2025 Jaffar Express hijacking

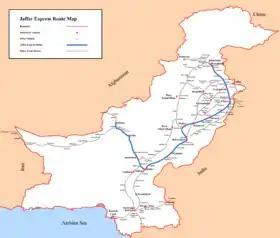
Map of the "Jaffar Express" route from Quetta to Peshawar

At 9a.m. on 11 March 2025, the "Jaffar Express" train departed Quetta en route to Peshawar, a journey of around . The train consisted of nine coaches and the locomotive. Around 450 passengers were reported to have been on board, including military personnel. Prior to the attack, the BLA insurgents sabotaged the train tracks with 8 improvised explosive devices, so that the train would stop within the mountainous area. The explosives detonation caused the train's fuel tank to explode, causing a sudden halt and four coaches to derail. Some from Quetta and about west of the city of Sibi, the BLA hijacked the train inside Tunnel No. 8, between Pehro Kunri and Mushkaf stations. The group blew up explosives on the train tracks before opening fire on the train.